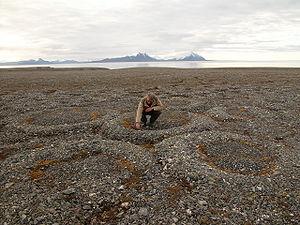
Les sols structurés sont des motifs naturels distincts, souvent symétriques, constituant des formes géométriques dans le sol des régions périglaciaires. Ces motifs sont principalement présents dans les régions reculées de l'Arctique, de l'Antarctique et de l'arrière-pays australien, et plus généralement partout où les sols subissent des cycles de gel et de dégel; des sols structurés ont notamment été observés sur Mars. Les formes et motifs géométriques associés aux sols structurés peuvent être confondus avec des créations humaines artistiques. Le mécanisme de formation d'un sol structuré est longtemps resté énigmatique, mais l'introduction de modèles géologiques informatisés au cours des 20 dernières années a permis aux scientifiques de l'associer aux mécanismes de cryoturbation, notamment de soulèvement dû au gel.